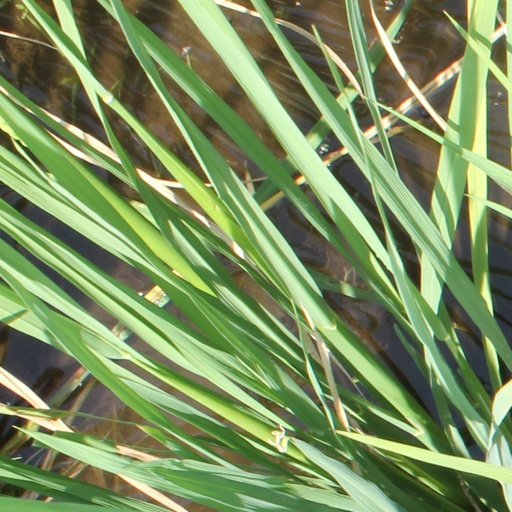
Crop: rice